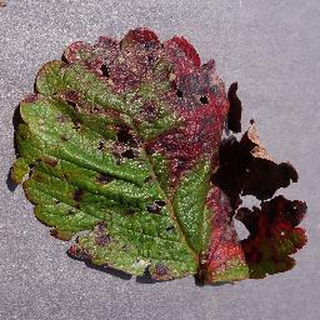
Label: strawberry_leaf_scorch